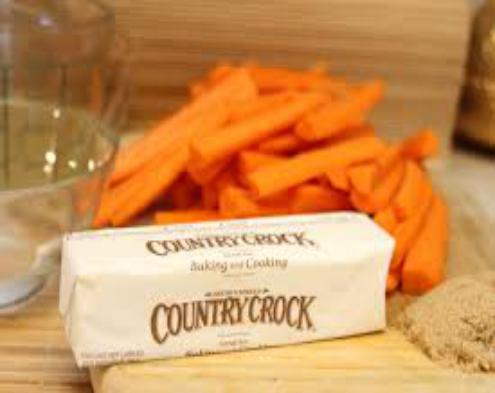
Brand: Country Crock
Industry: Food